Chamicero de Perijá

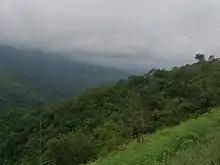
Overlook in the Serrania de Perijá, within which the Chamicero de Perijá reserve is located.

For decades, the region was inhabited by guerrilla fighters and narcos. In 2006, the Colombian government redoubled efforts to establish control in the area. Then in 2014, the ProAves and Rainforest Trust raised over $180,000 to buy the 1,850 acres to establish the reserve. This is helping to protect it from deforestation, which had picked up pace in the years prior. Since then, birders and scientists have entered into the reserve to more thoroughly document the region and its endemic species.